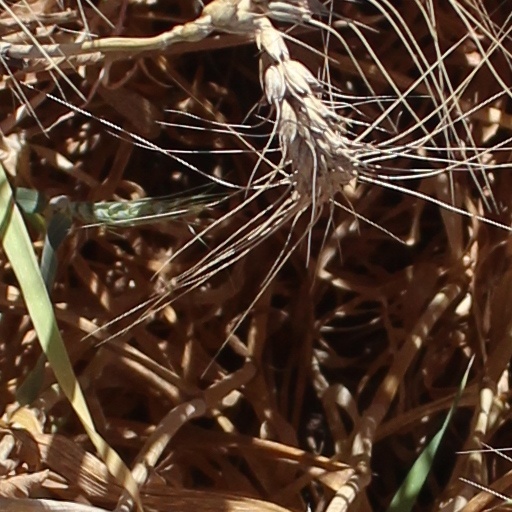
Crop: wheat